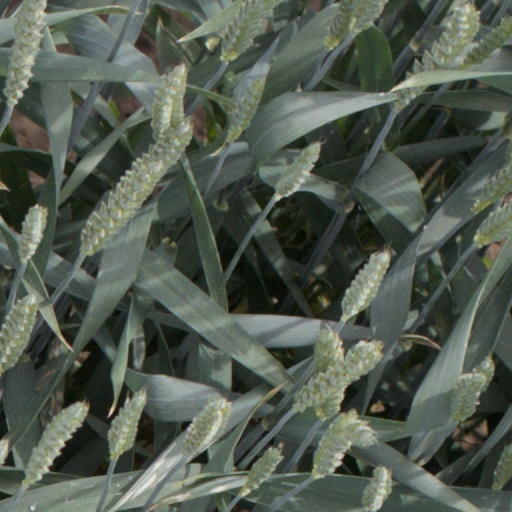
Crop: wheat